Which point is corresponding to the reference point?
Reference image:
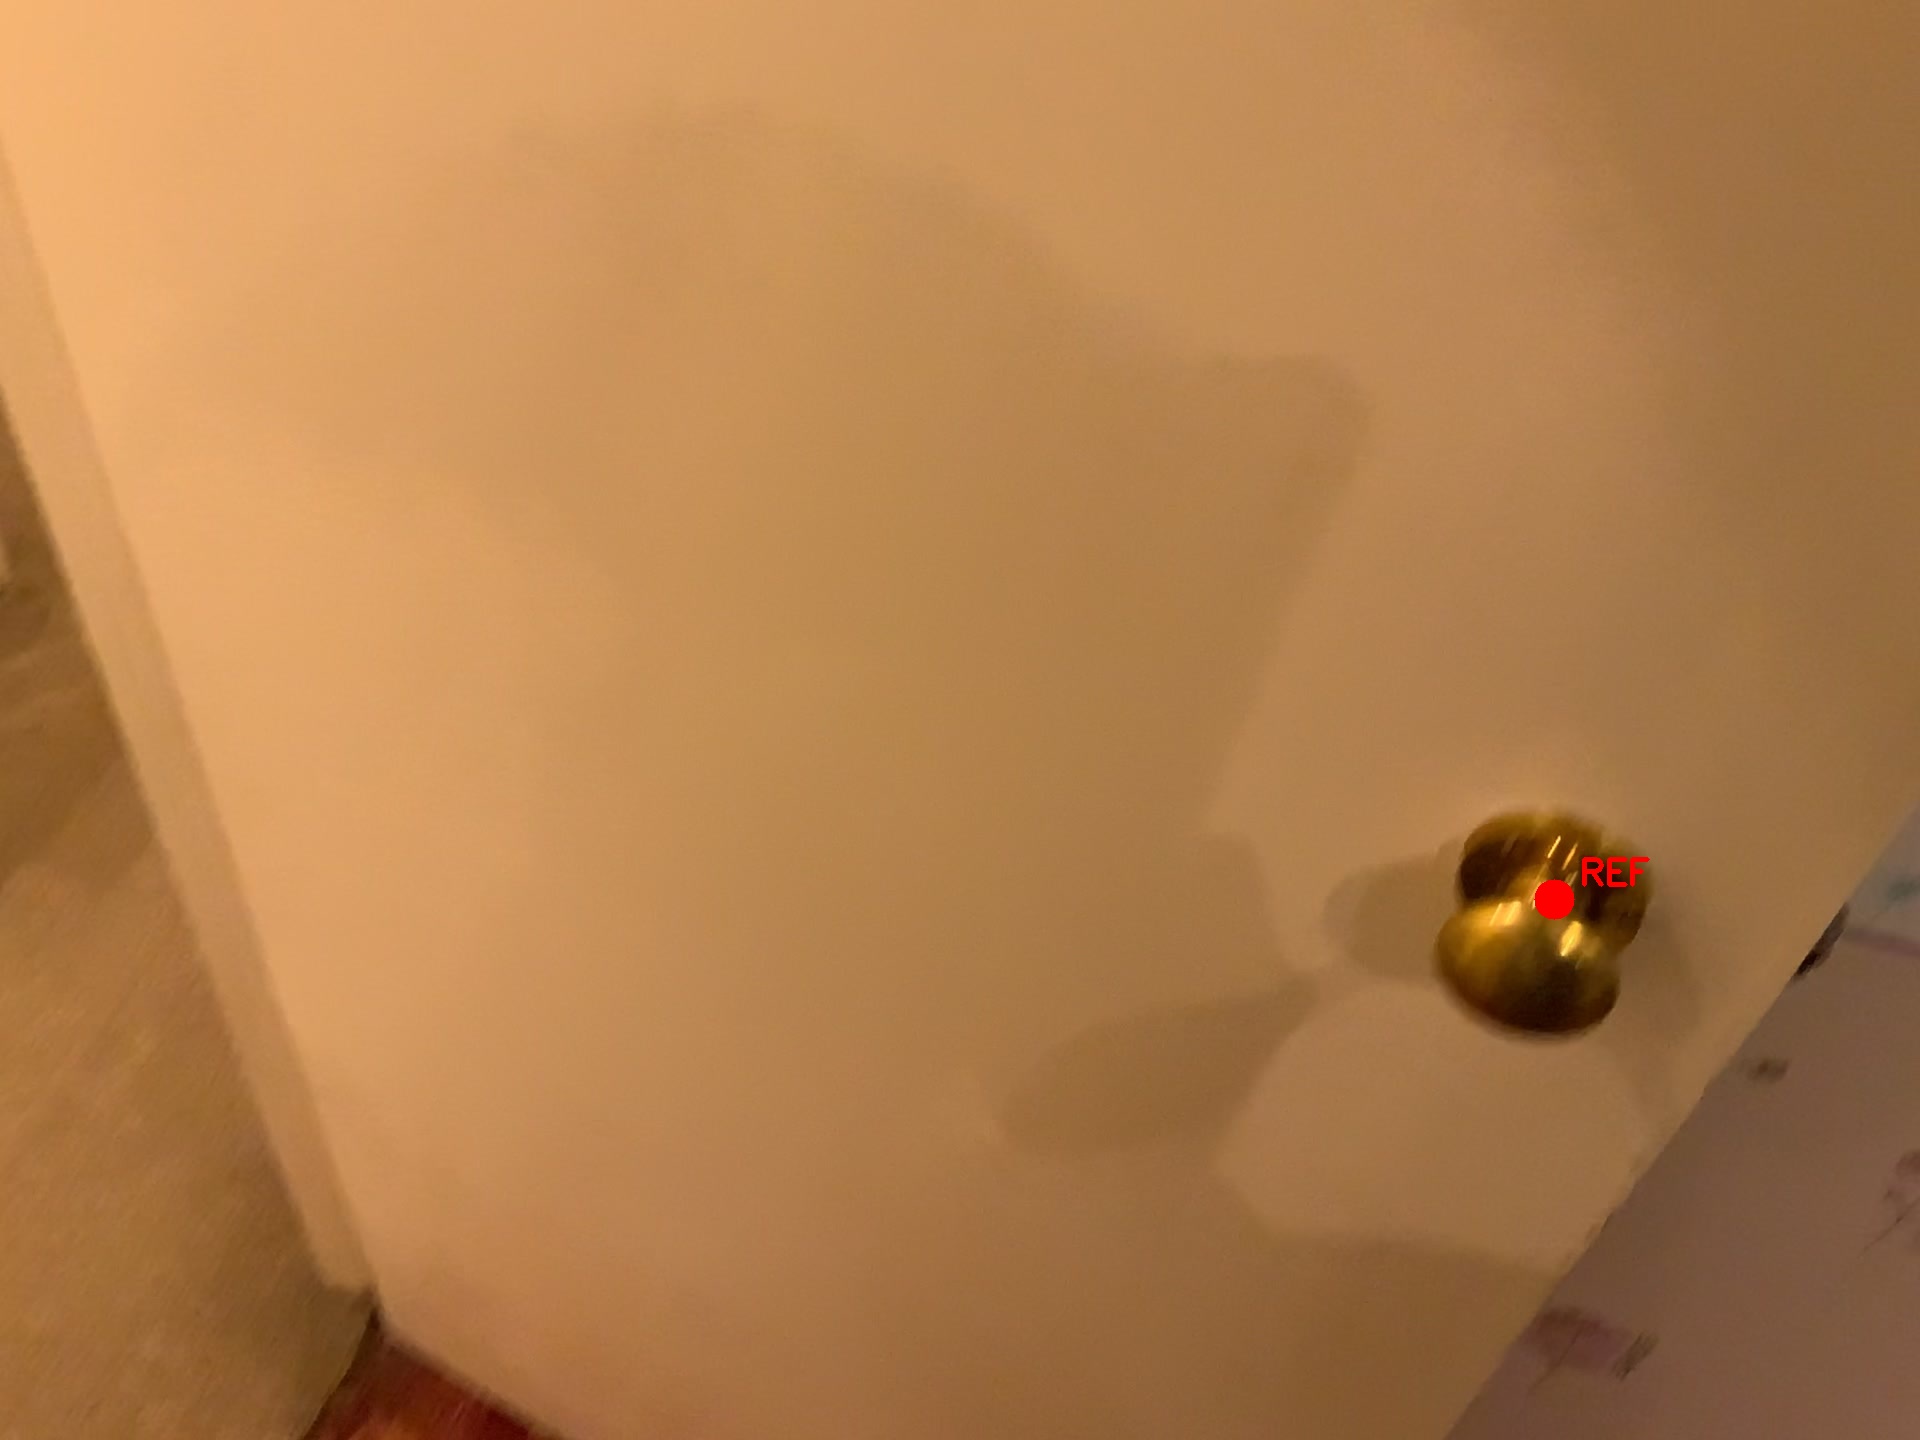
Option image:
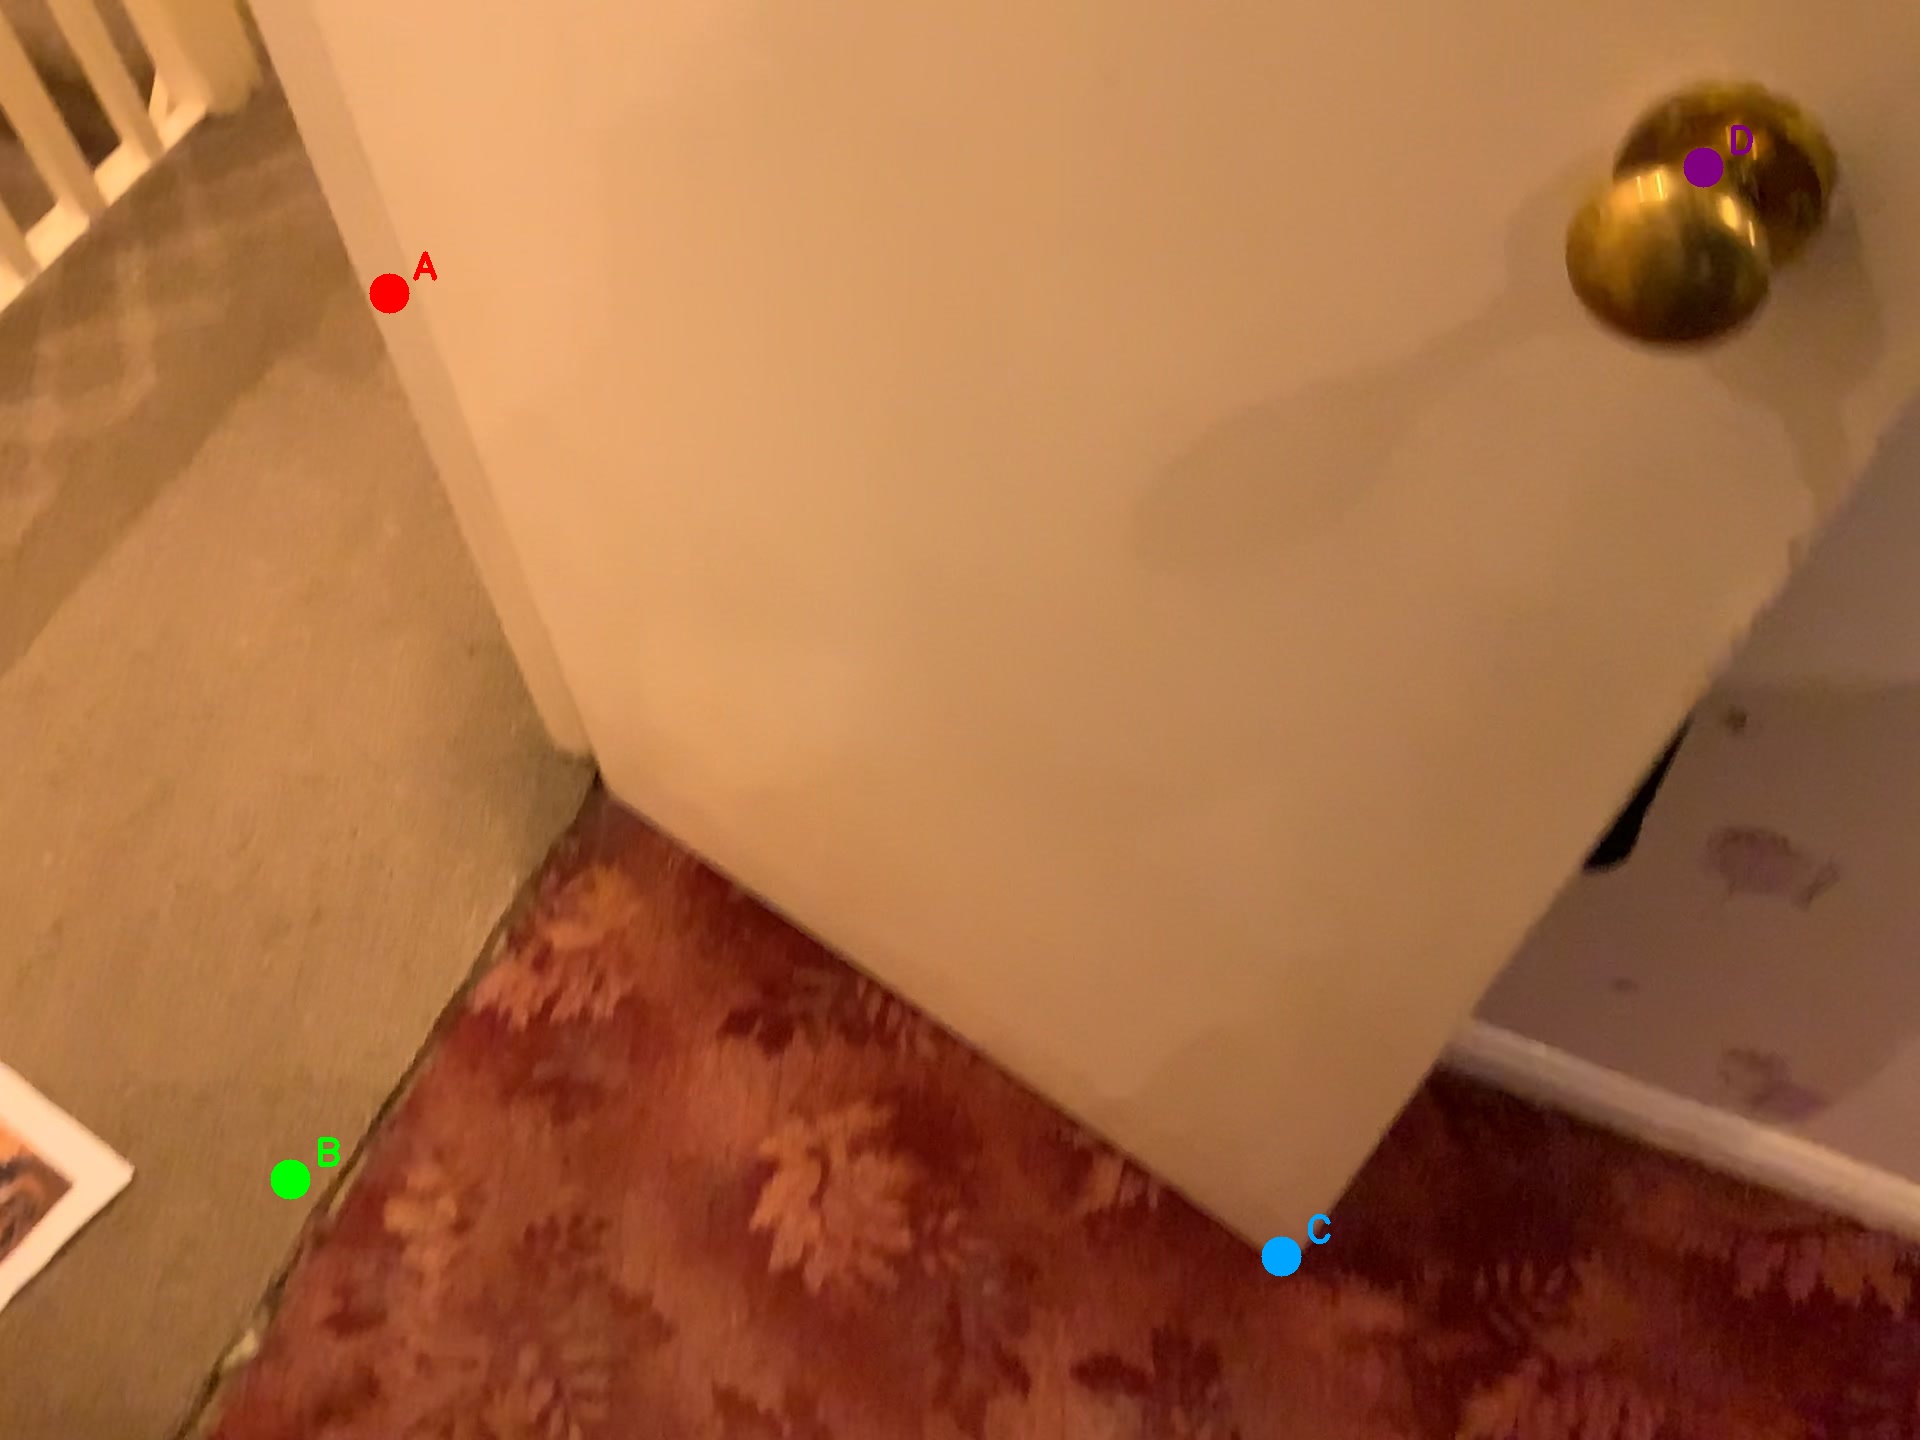
Choices:
Point A
Point B
Point C
Point D
Answer: (D)